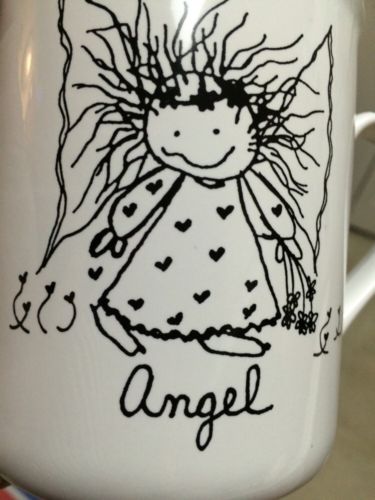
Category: mug